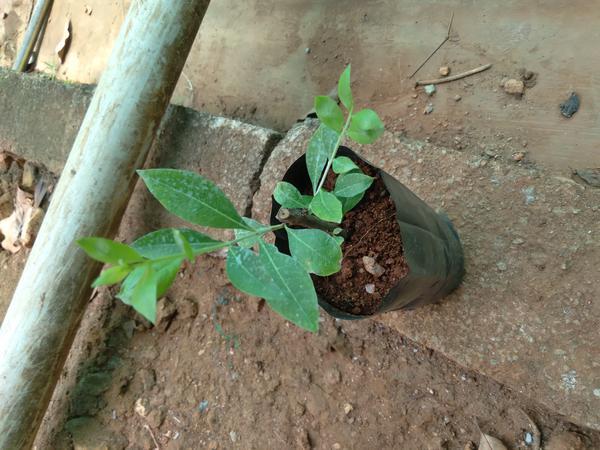
Plant: Henna